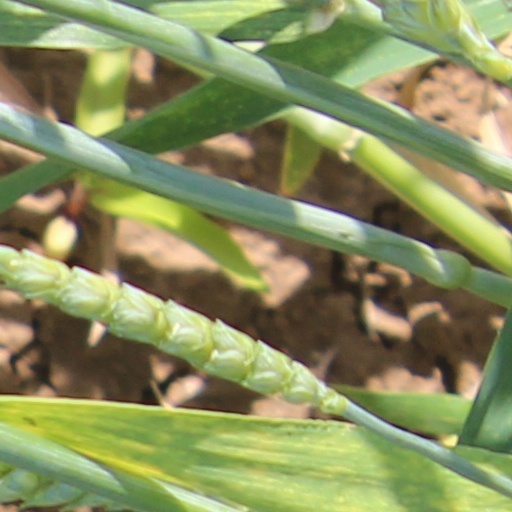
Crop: wheat